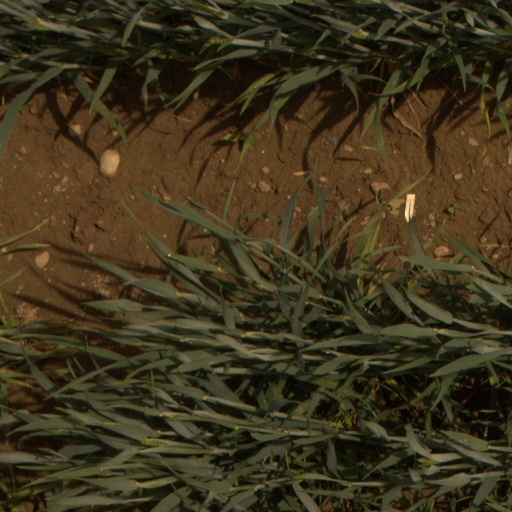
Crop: wheat